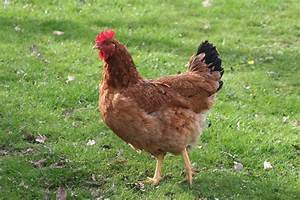
Label: gallina